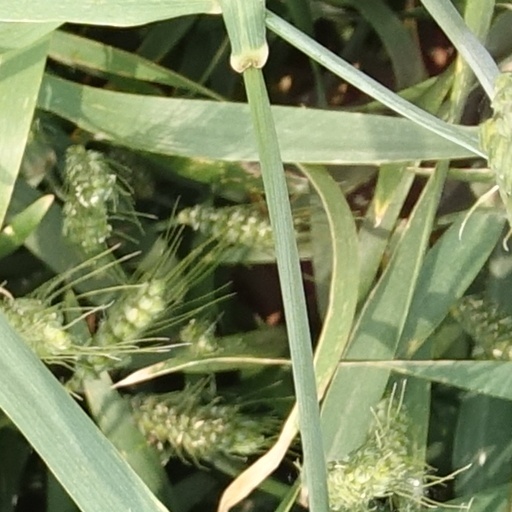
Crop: wheat